Suicides (short story)

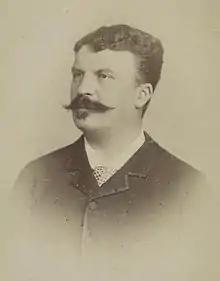
Guy de Maupassant photo

"Suicides" is a short story by French writer Guy de Maupassant. It was originally published on 29 August 1880 in the French newspaper "Le Gaulois". On 17 April 1883, it was published in "Gil Blas" under the pseudonym Maufrigneuse, and by other three periodicals, before being republished in the short story collection "Les Sœurs Rondoli" in 1884.